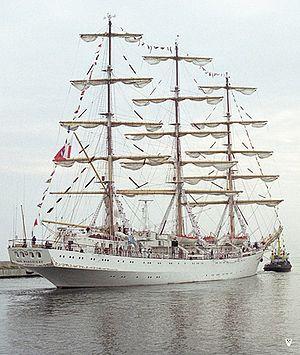
Un trois-mâts carré est un navire à voile de trois-mâts dont tous les mâts sont gréés en voiles carrées. On dit aussi que ce type de voilier porte des « phares carrés », c'est-à-dire plusieurs étages de voiles carrées sur ses trois mâts, une solution apparue avec l'augmentation de la taille des navires afin que les voiles restent « cargables » par un nombre acceptable de marins. Toutes les voiles sont enverguées et leur vergue est horizontale, retenue par le milieu. Le mât d’artimon à l’arrière conserve en plus une brigantine à corne.